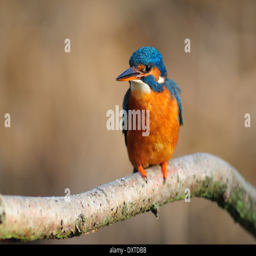
a female kingfisher on a branch .